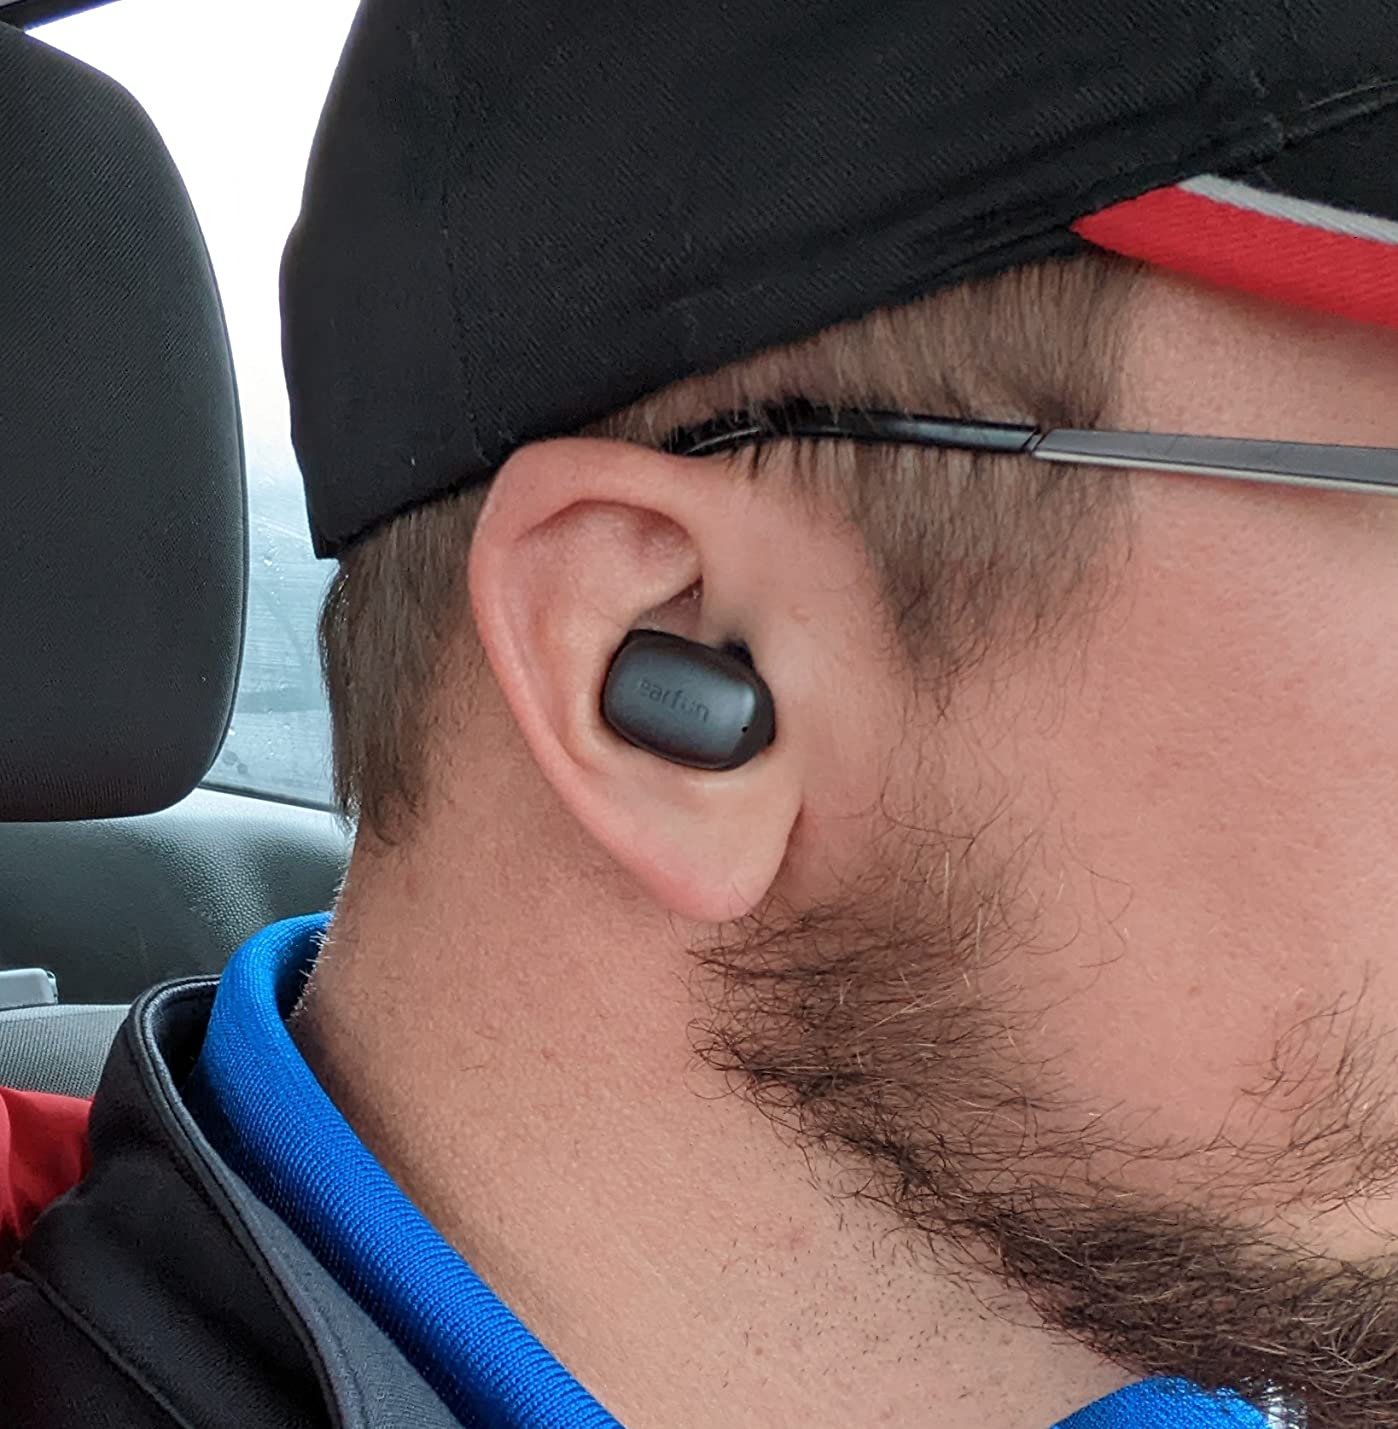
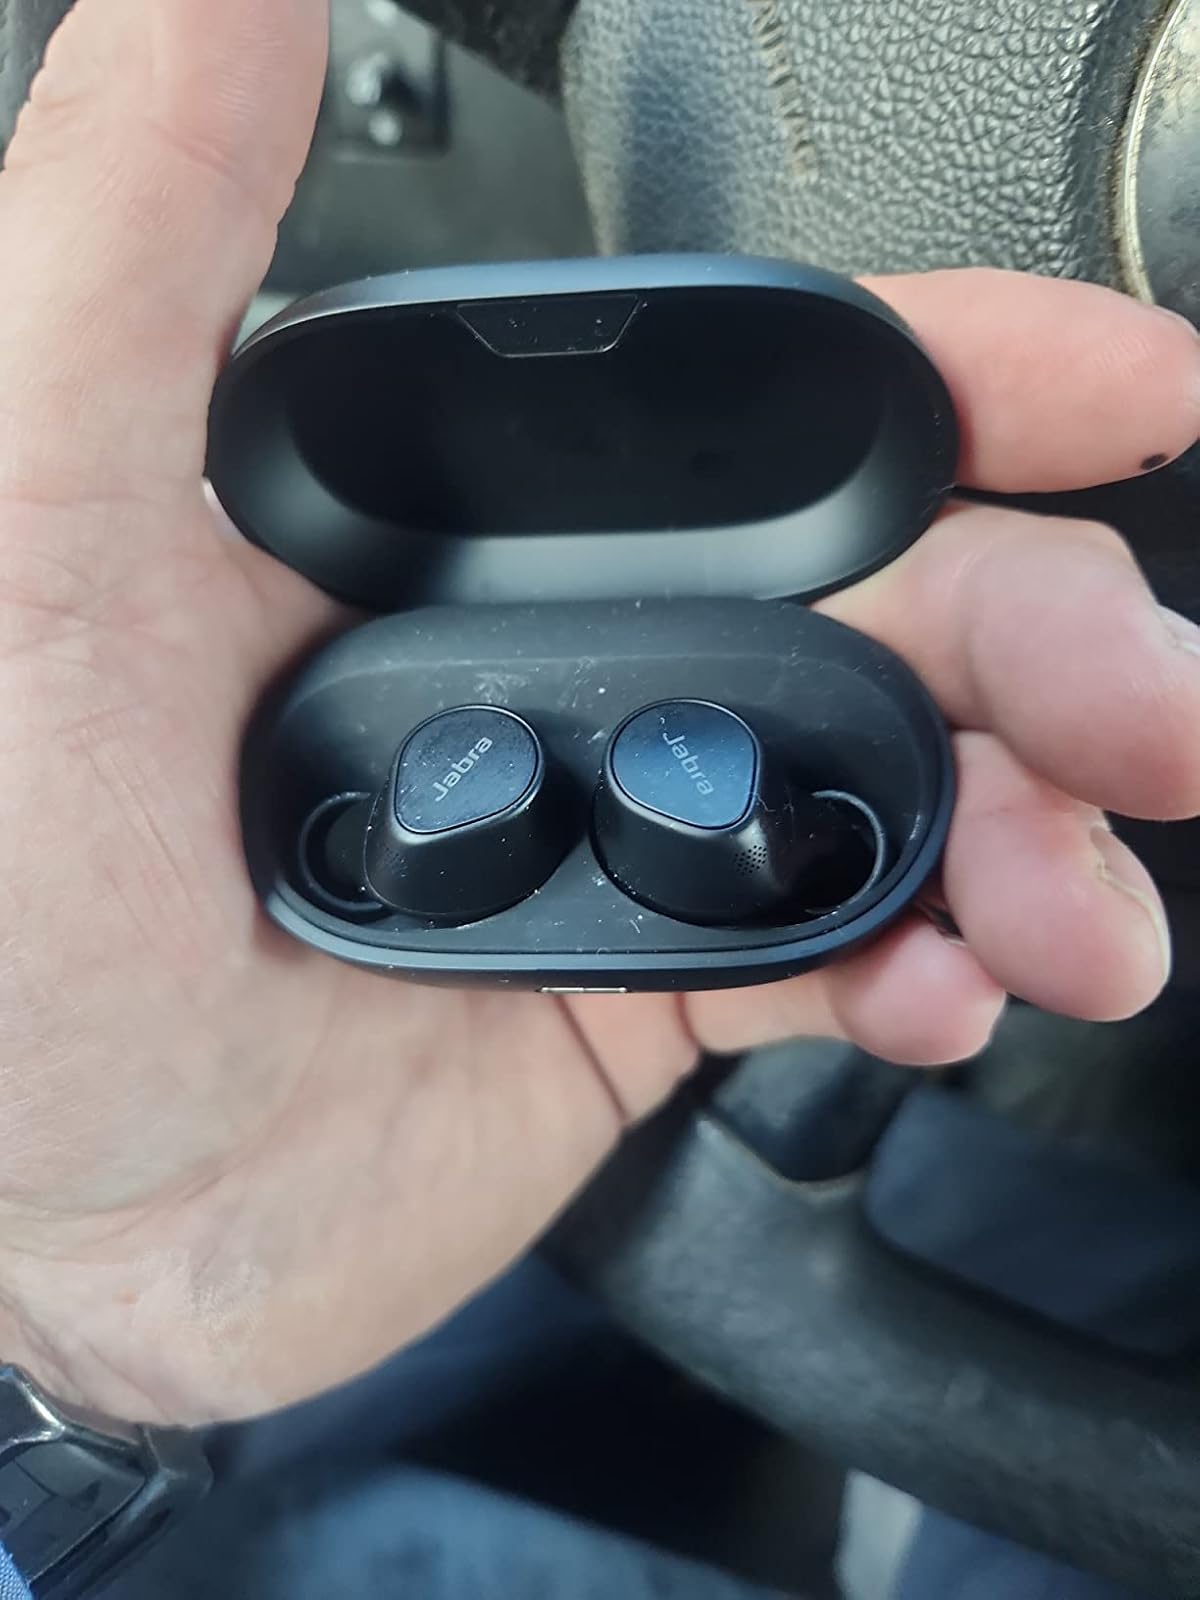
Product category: earbuds
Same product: no